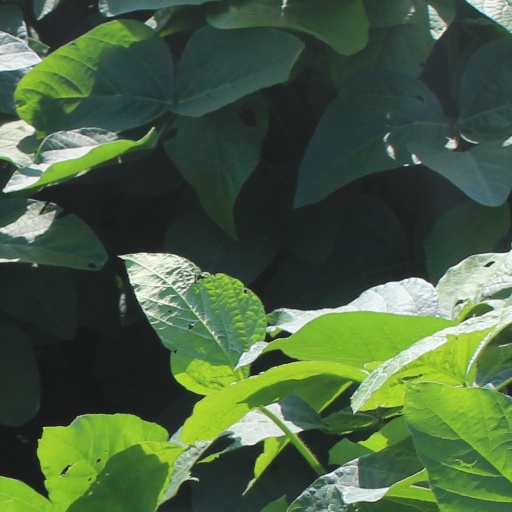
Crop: soybean